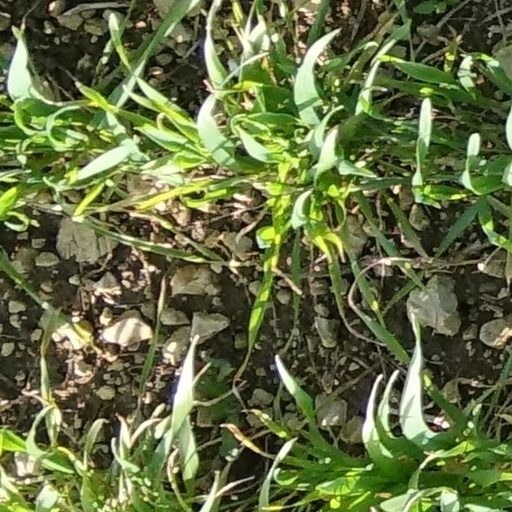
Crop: wheat